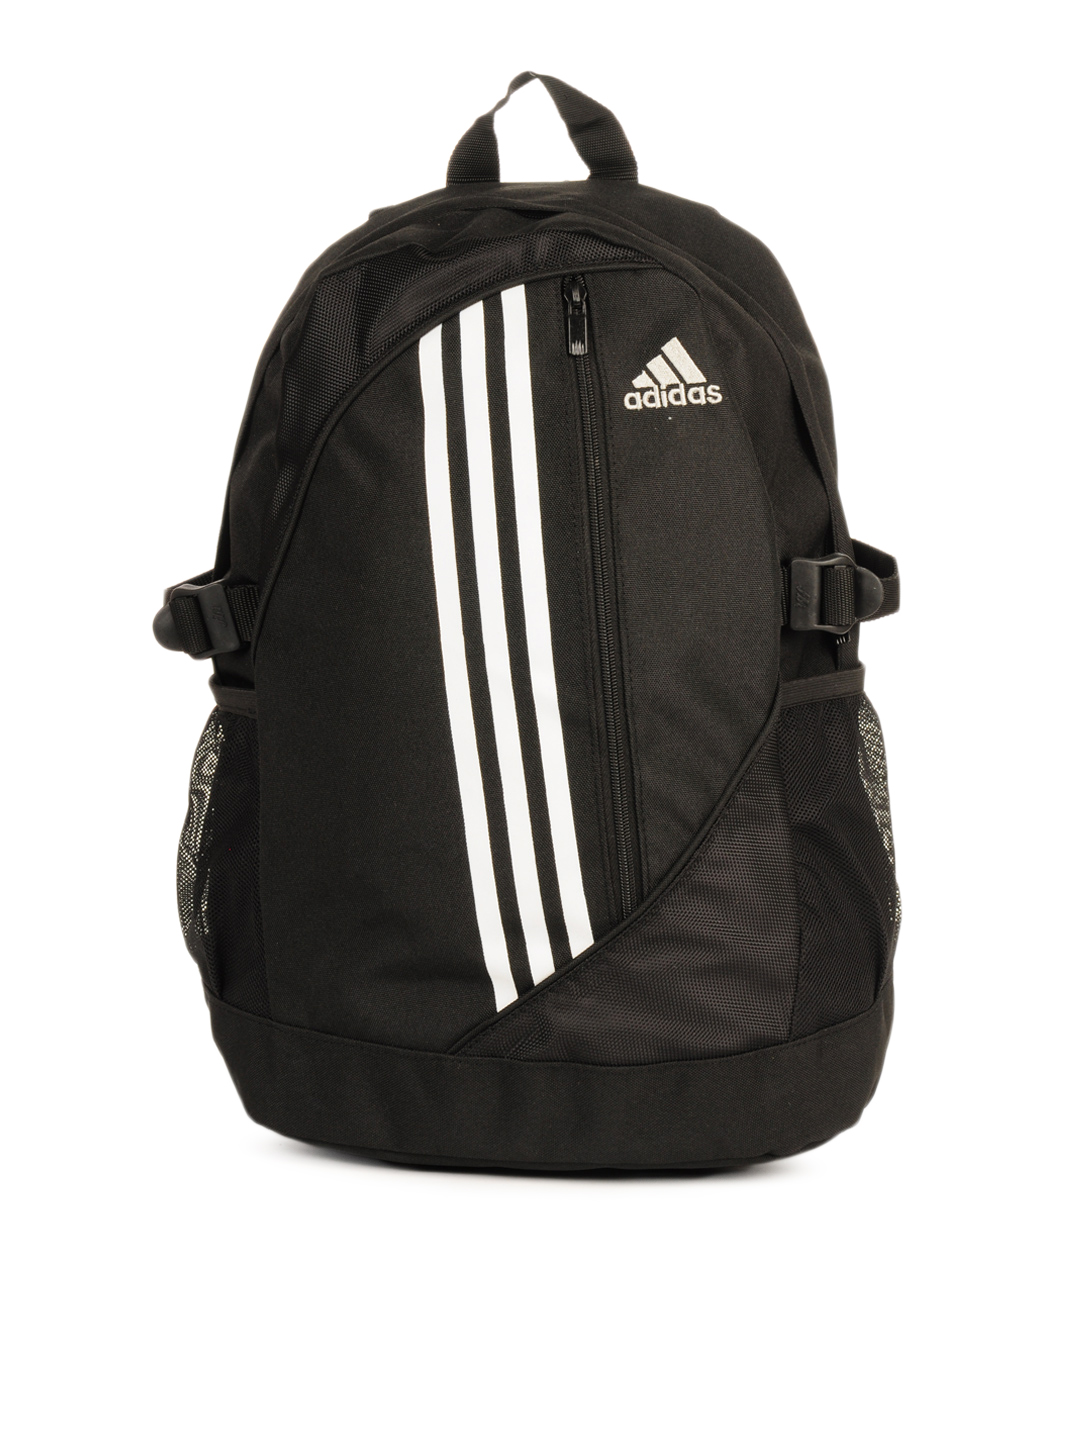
ADIDAS Unisex Black BTS Backpack
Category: Accessories / Bags / Backpacks
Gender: Unisex
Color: Black
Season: Summer 2010
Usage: Casual